Cacholong

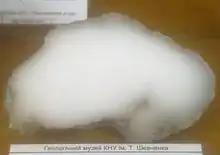
Cacholong, in the Geological Museum of Kiev University

Cacholong, also known as Kalmuck agate, is a form of common opal, although it is often mistaken for agate or chalcedony, and Parker Cleaveland claimed it was a variety of chalcedony. It has a milky white colour that can also be described as bluish white or cream. With a Mohs hardness of about 6, it is used for carving, cameos, etc. The word "cacholong" has also been used as a synonym for actinolite.